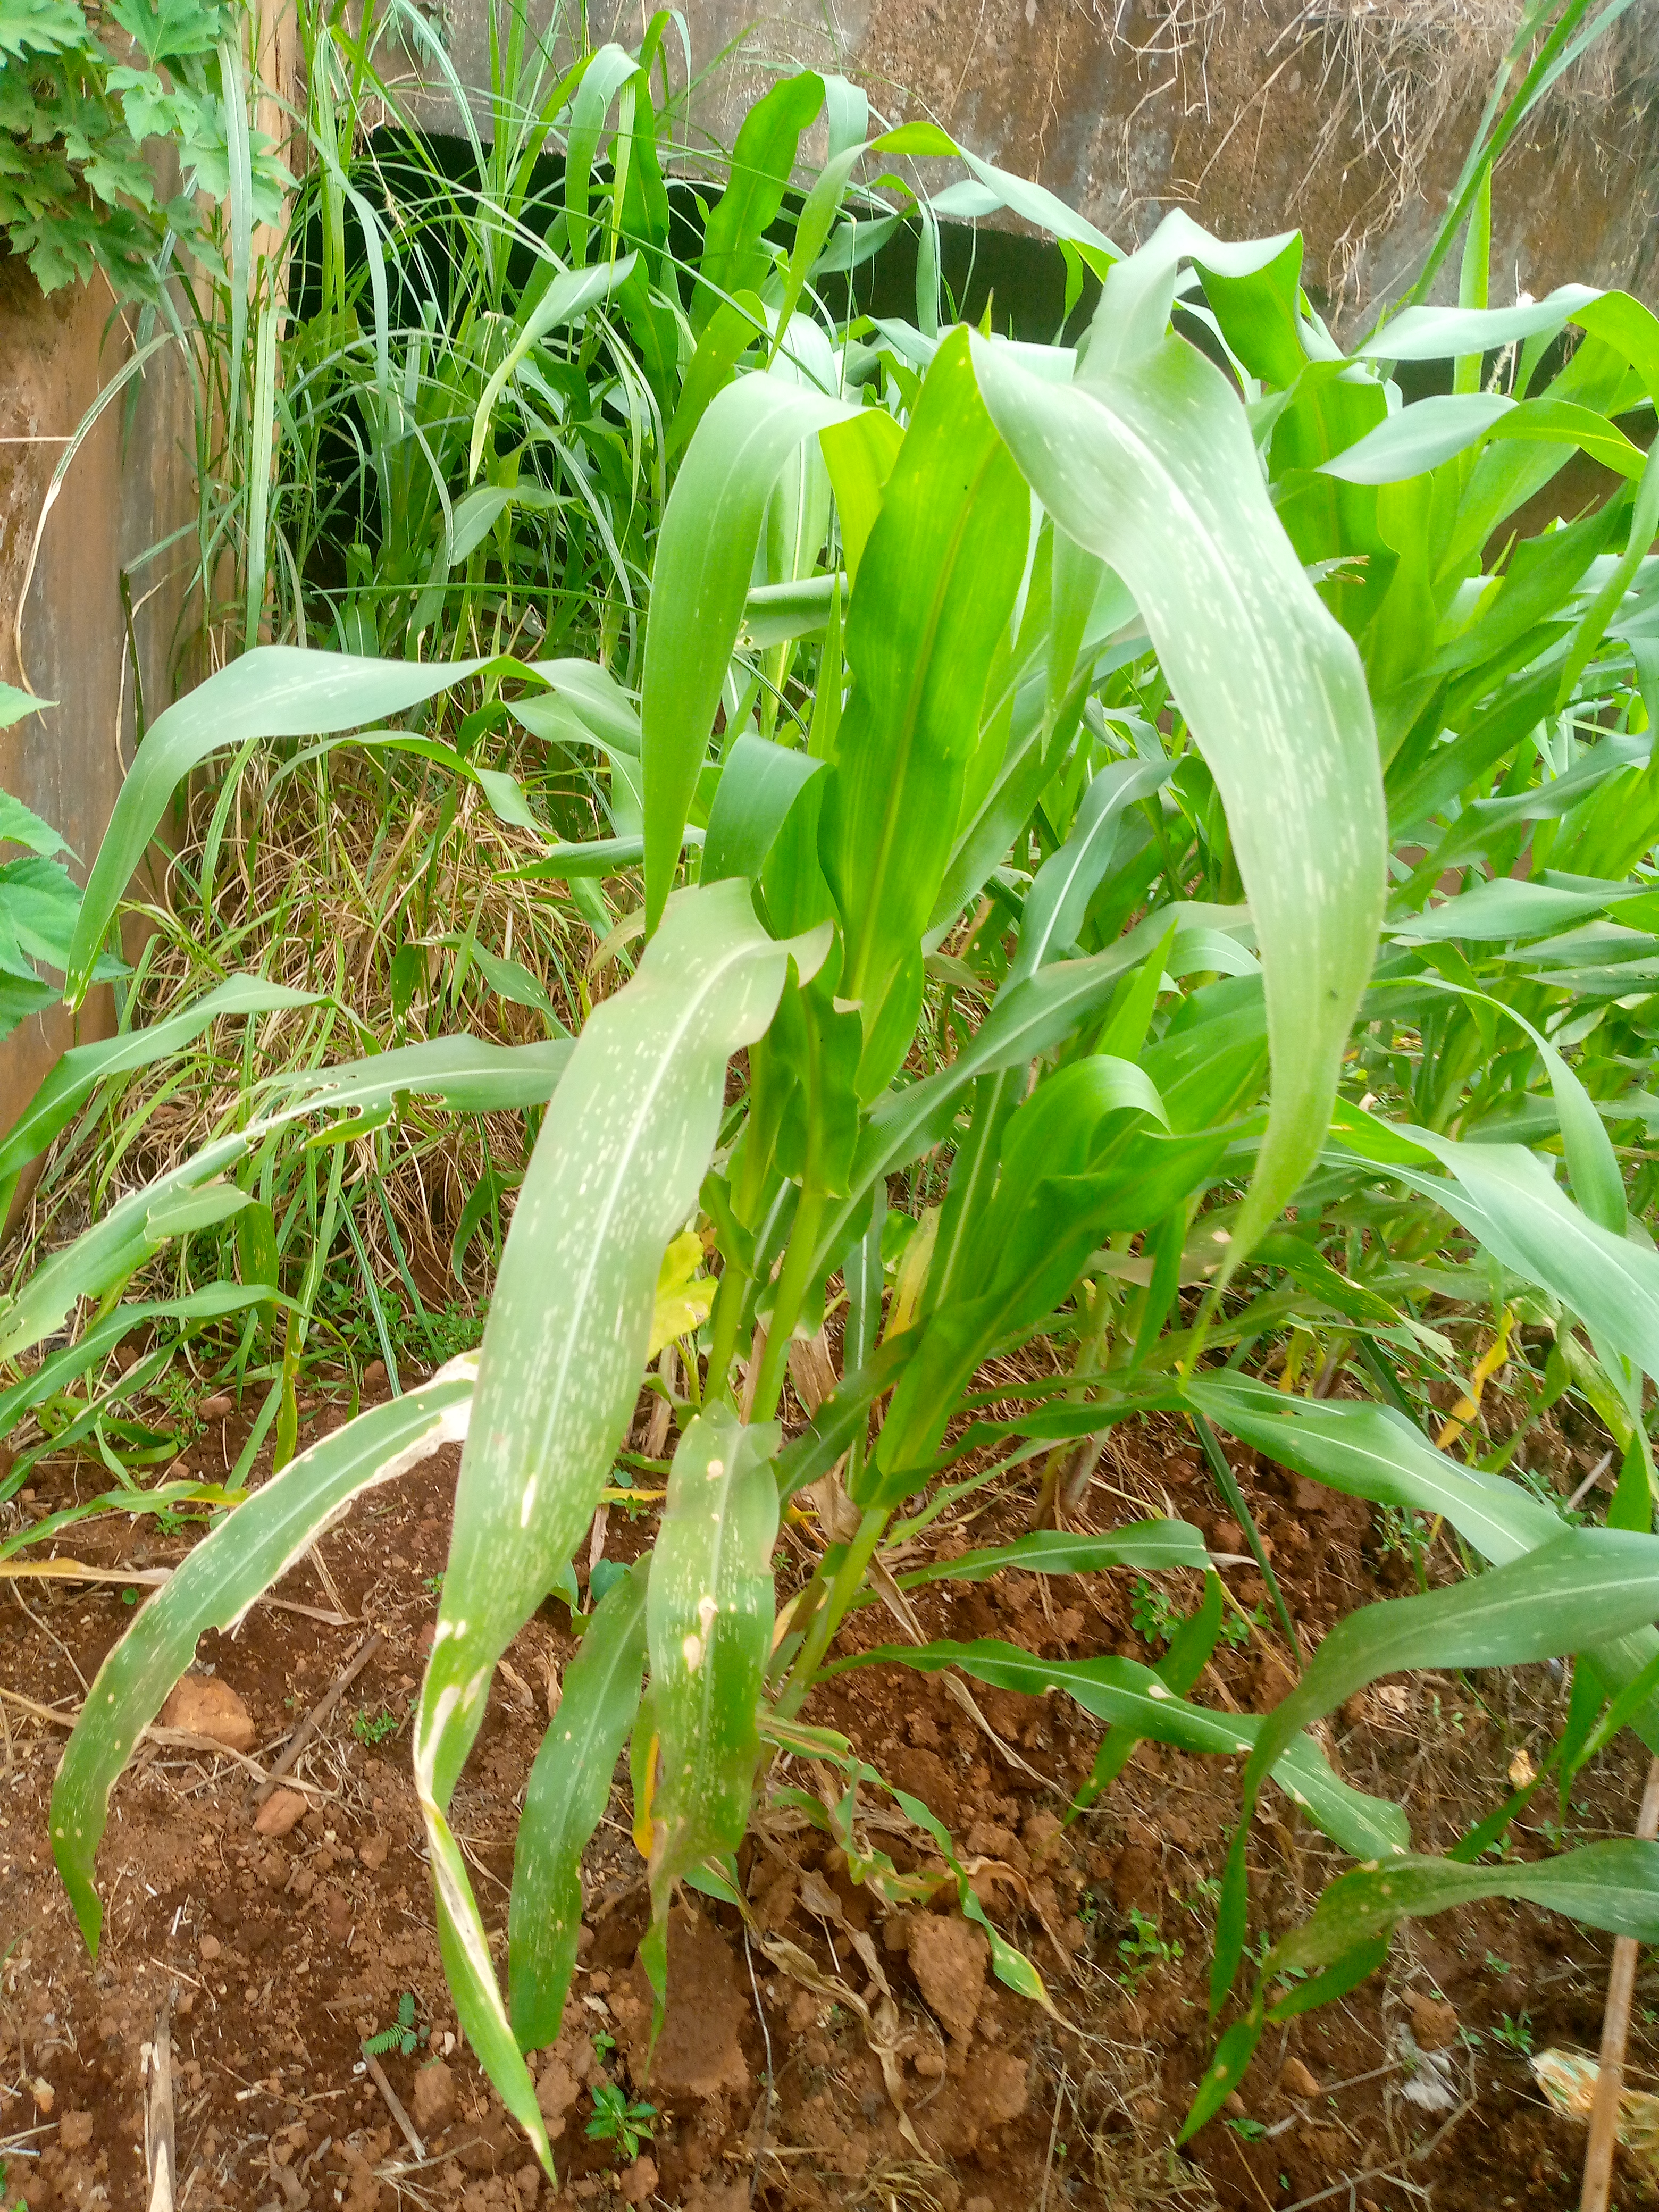
Label: helminthosporium_leaf_blight